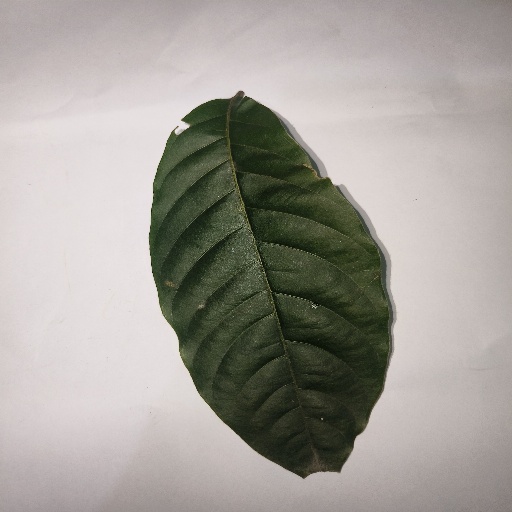
Species: HariTaki
Leaf condition: Shot Hole